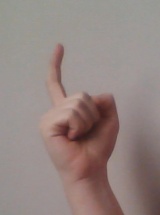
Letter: ra